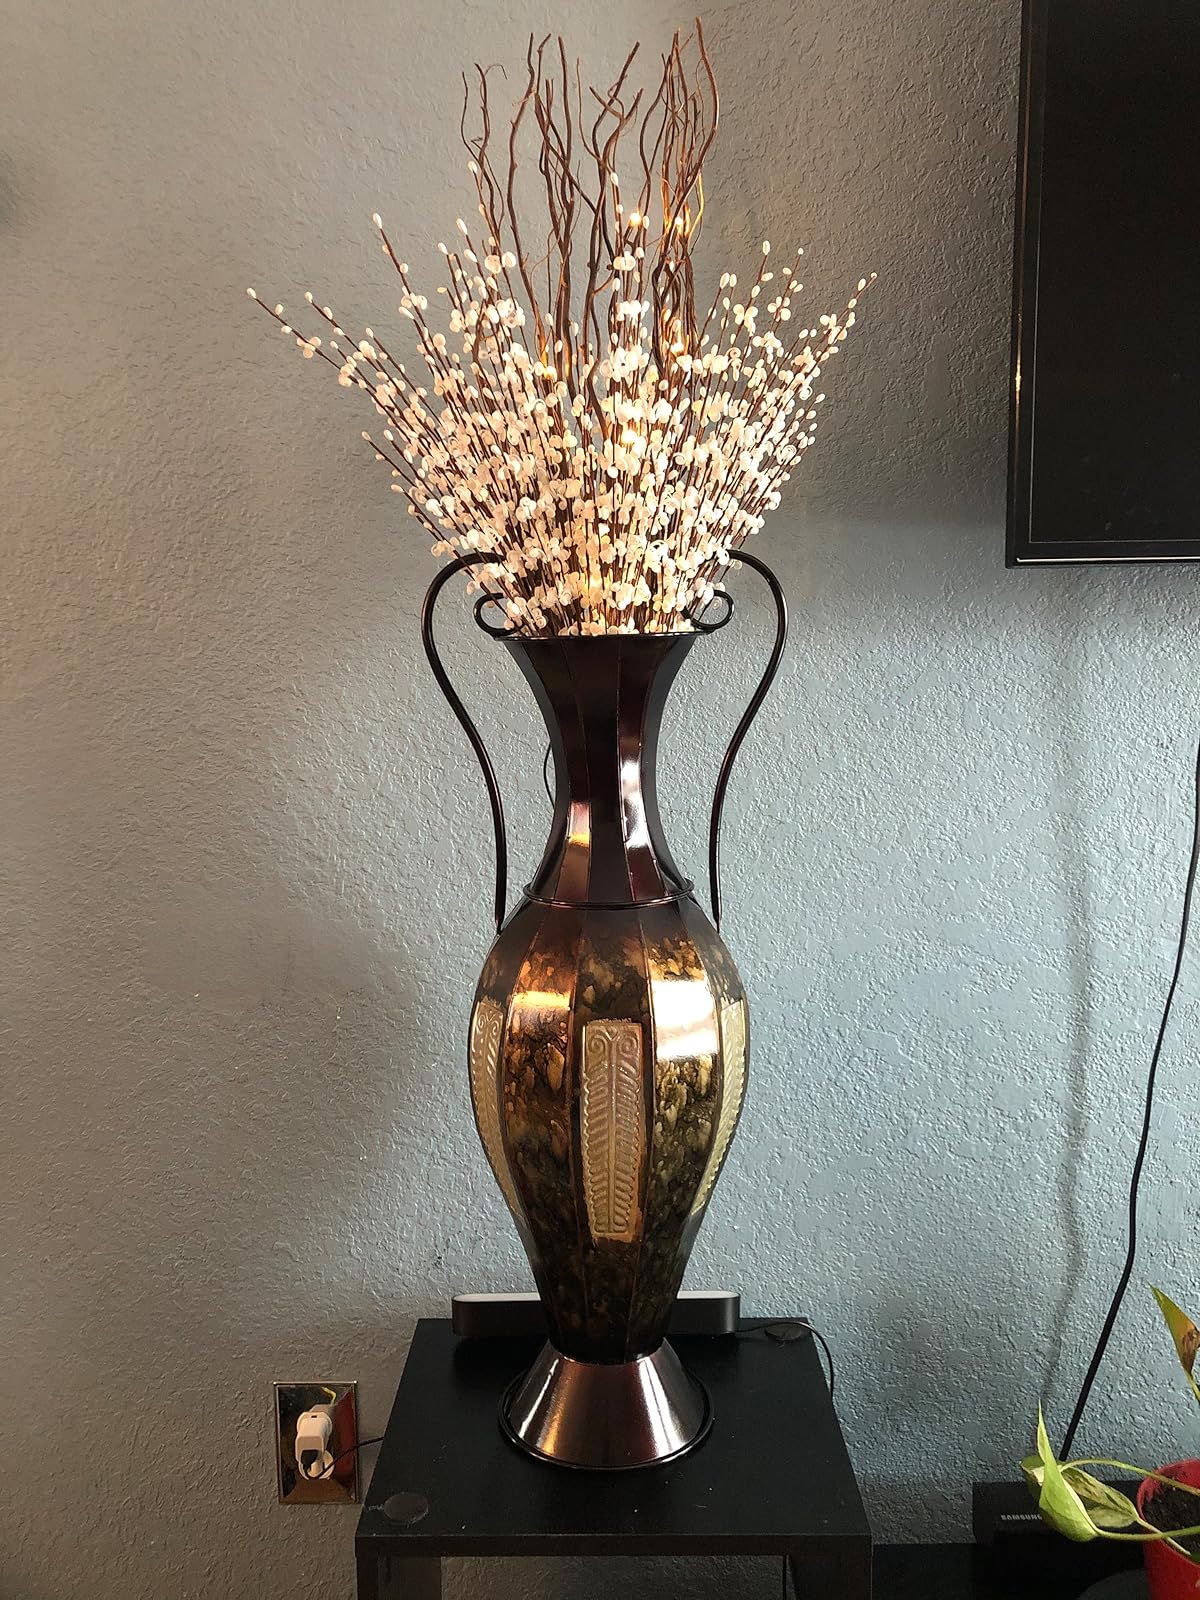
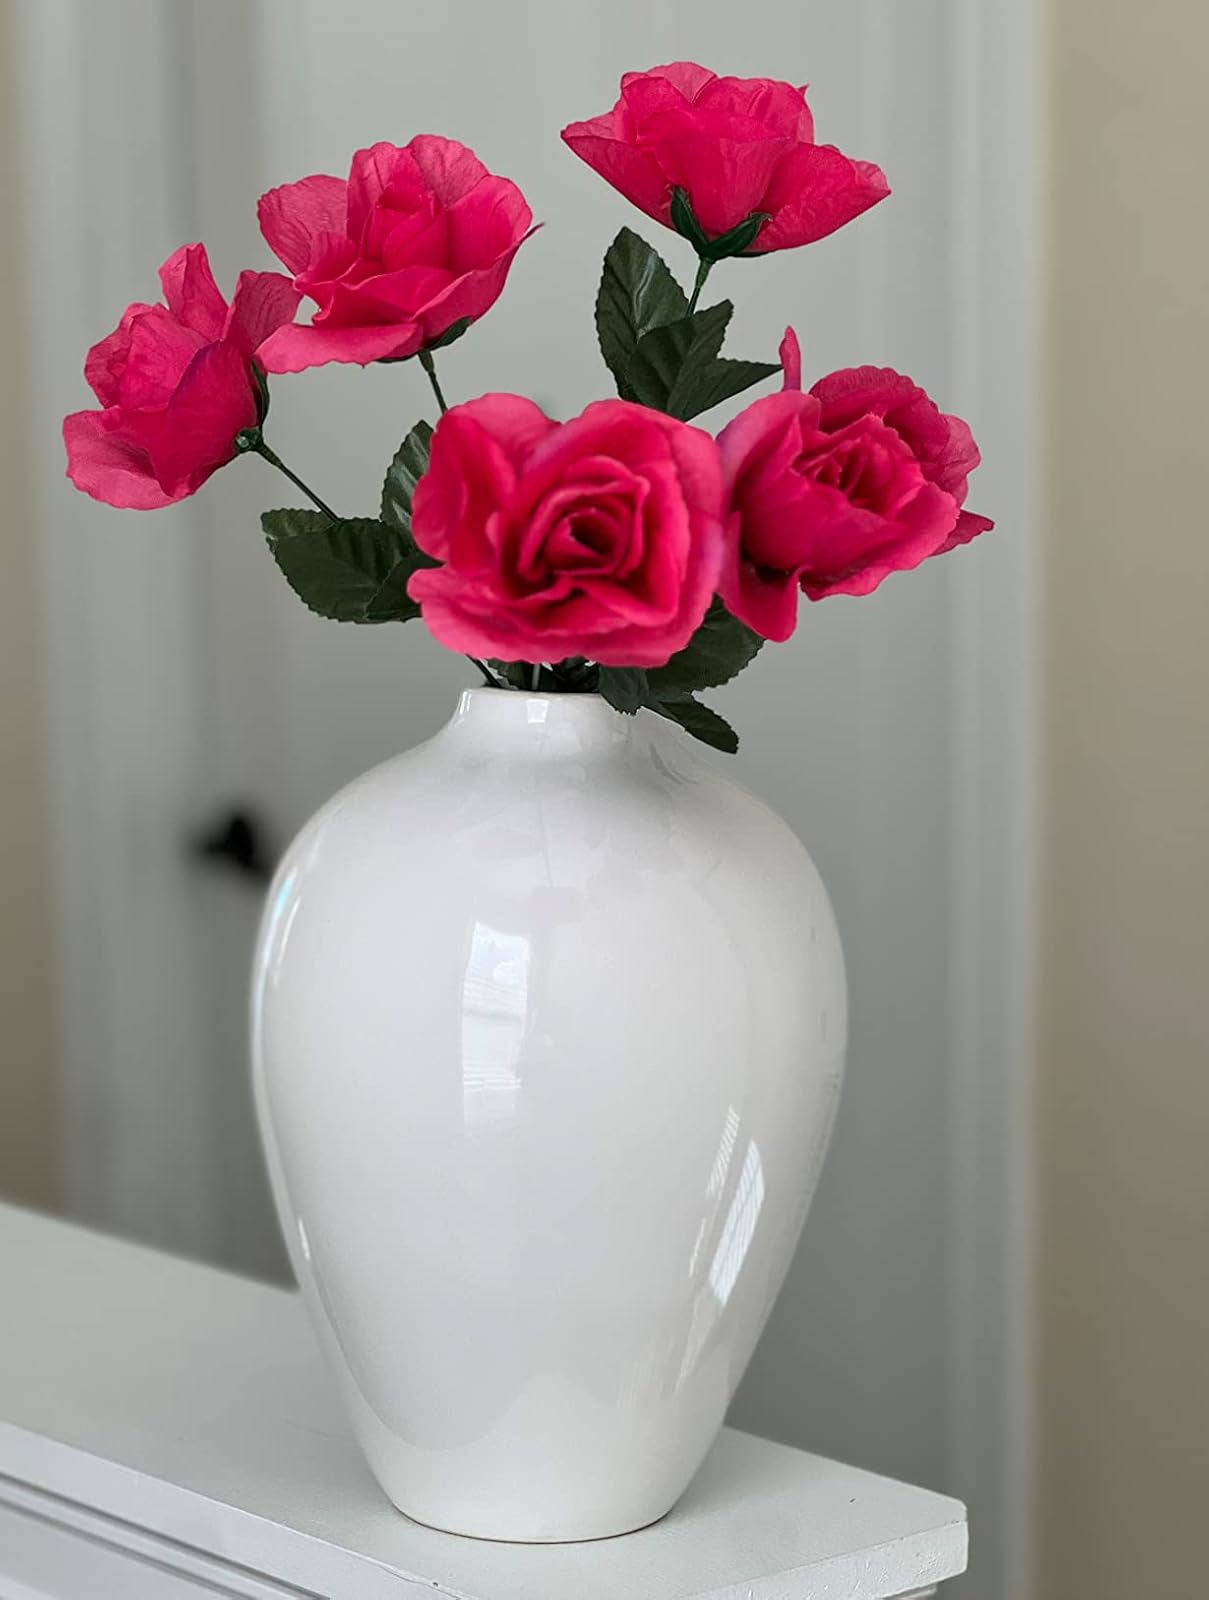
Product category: vase
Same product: no